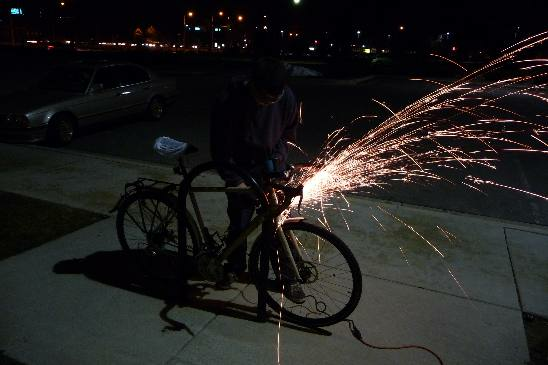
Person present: Yes